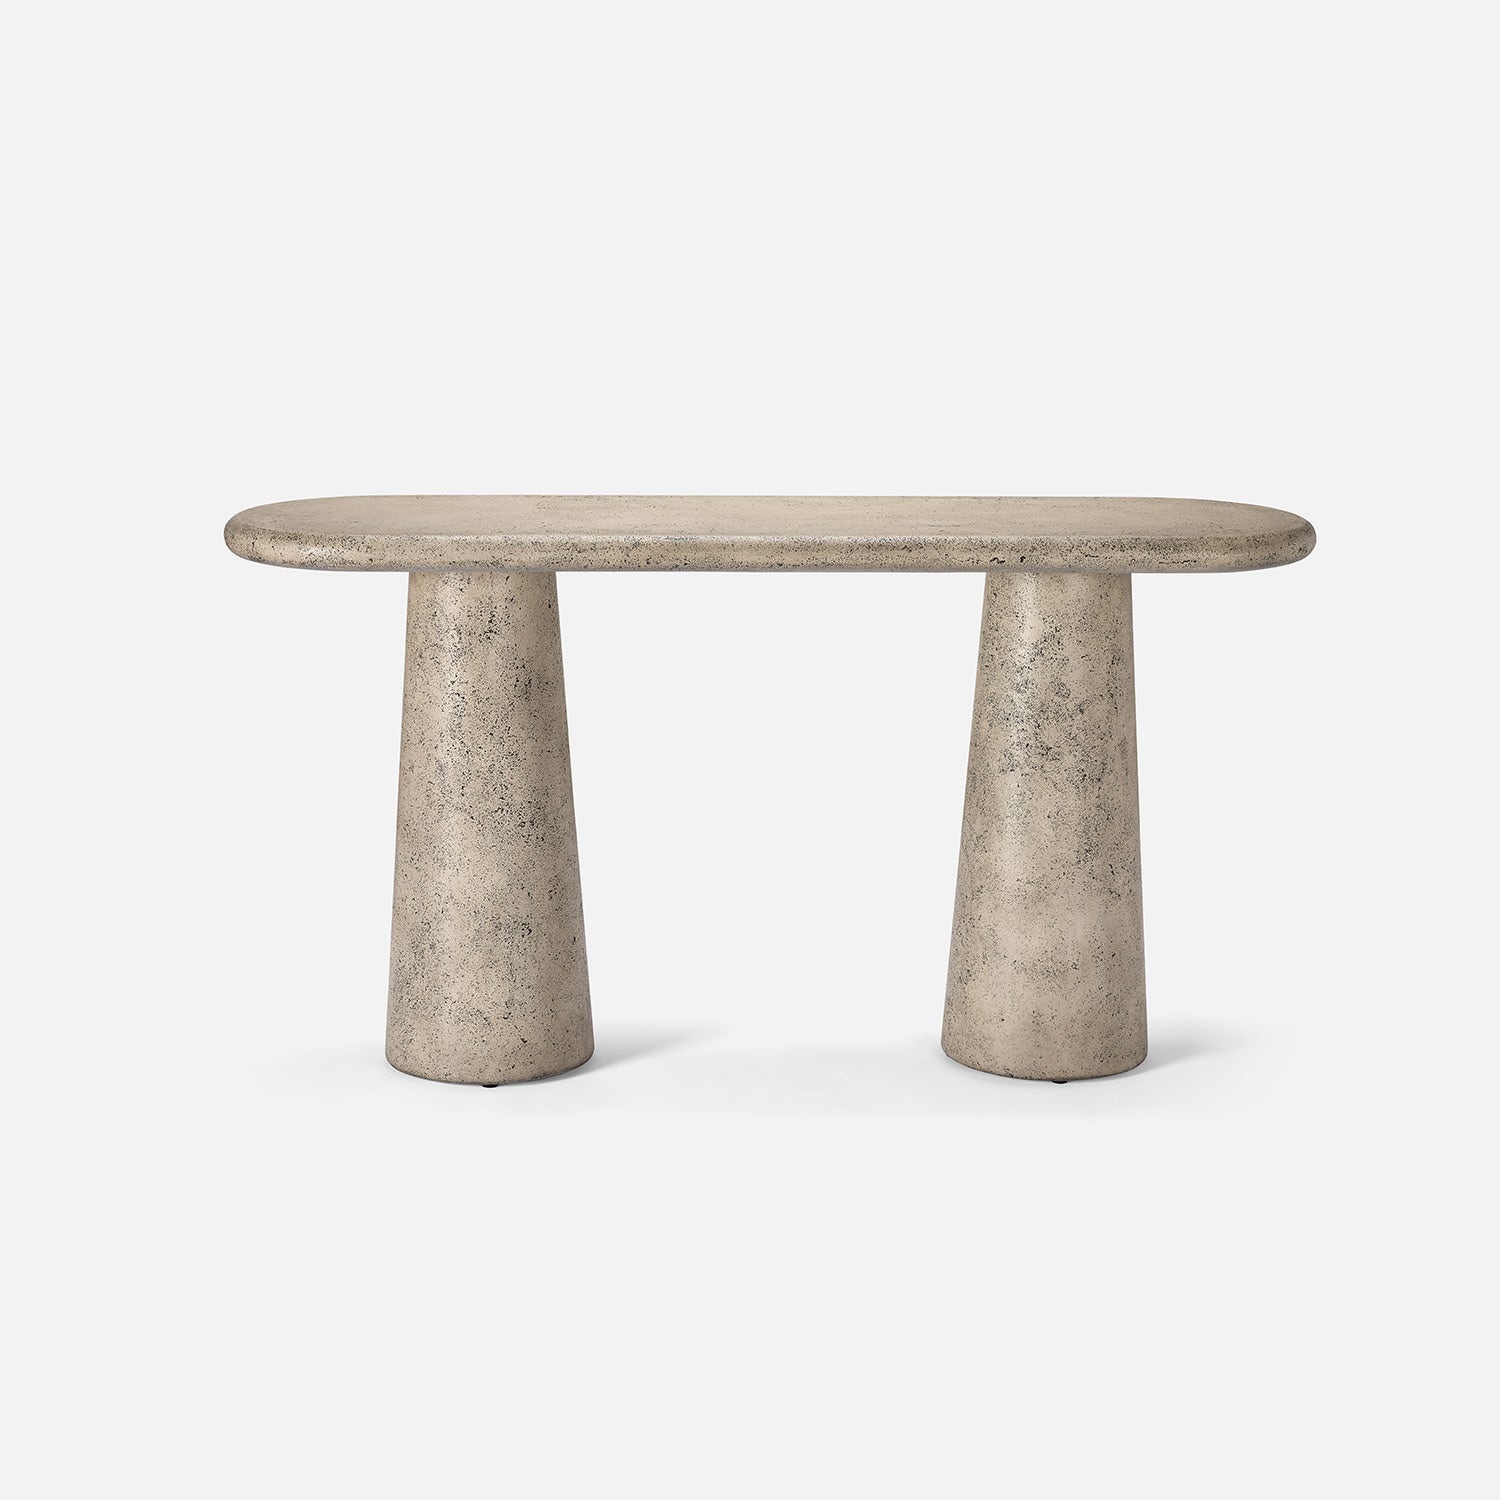
Vernon Console Antiqued Gray - multiple options
The Vernon Console in Antiqued Gray by Made Goods showcases sturdy, rounded legs paired with a rectangular oval surface. This modern concrete console artfully blends substantial presence with vintage character, delivering a refined fusion of contemporary style and enduring elegance. *Available in multiple options.
Brand: Made Goods
Category: Furniture > Outdoor Furniture > Outdoor Tables > Console Tables